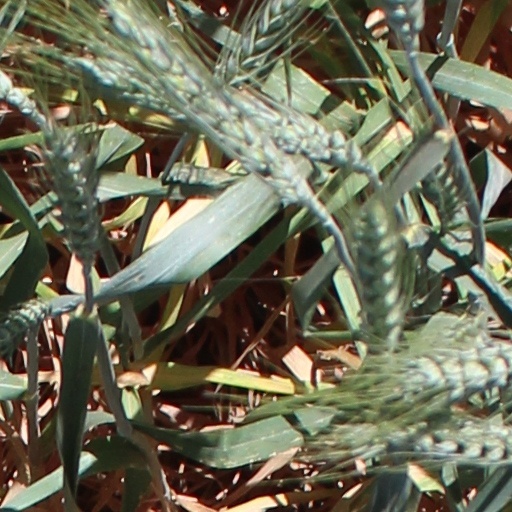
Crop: wheat